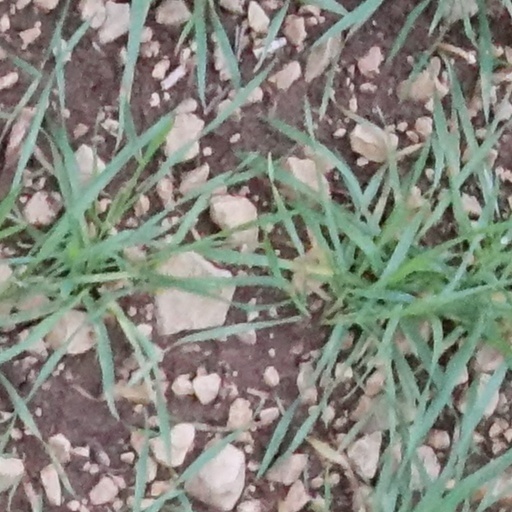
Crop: wheat